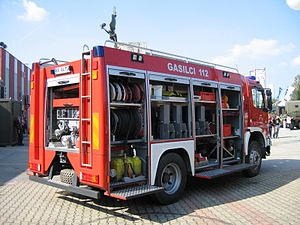
Automobilsprøjte
Højre side, samt bagende af samme sprøjte
En automobilsprøjte er et motoriseret brandslukningskøretøj, som medbringer pumper, brandslanger og i mange tilfælde også en begrænset mængde vand samt skumadditiver, der tilsættes vandet. Andet udstyr - røgdykkerdragter, brandmandsøkser og tilsvarende er ofte en del af udrustningen. Automobilsprøjten er ofte blandt de første køretøjer på brandstedet, og kan igangsætte den indledende brandbekæmpelse, indtil andre køretøjer - tankvogne, slangetendere, stigevogne m.v. - når frem.